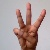
The image shows a hand gesture representing the letter 'W' in Indian Sign Language.